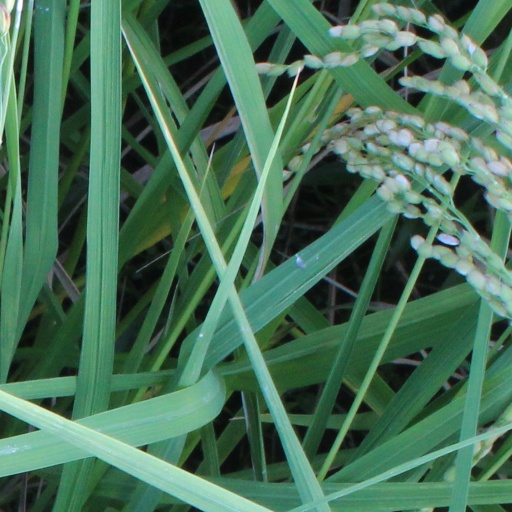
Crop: rice